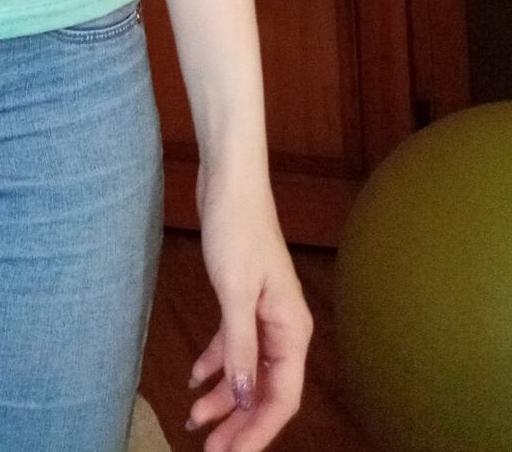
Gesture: no_gesture